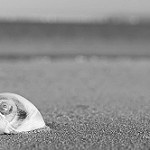
Label: B & W